Planum Australe

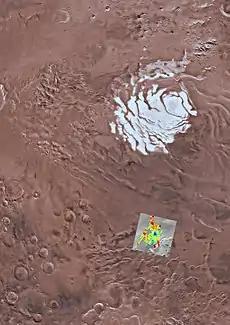
Site of south polar subglacial water body (reported July 2018)

Planum Australe is partially covered by a permanent polar ice cap composed of frozen water and carbon dioxide about 3 km thick. A seasonal ice cap forms on top of the permanent one during the Martian winter, extending from 60°S southwards. It is, at the height of winter, approximately 1 meter thick. It is possible that the area of this ice cap may be shrinking due to localized climate change. Claims of more planetwide global warming based on imagery, however, ignore temperature data and global datasets. Spacecraft and microwave data indicate global average temperature is, at most, stable, and possibly cooling.